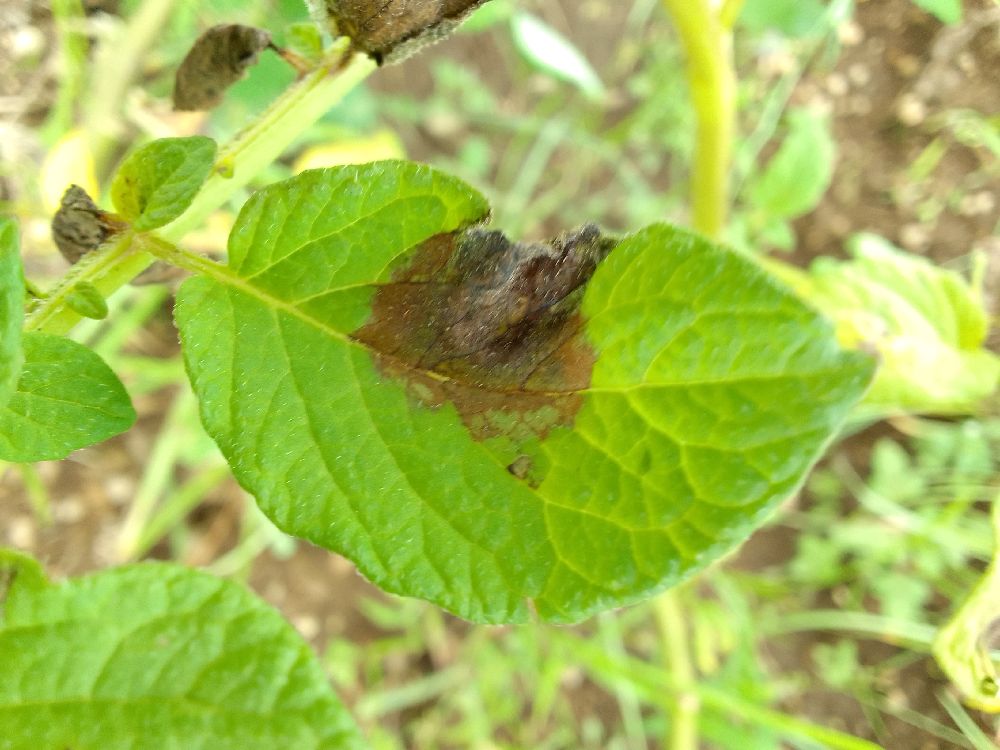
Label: Late blight